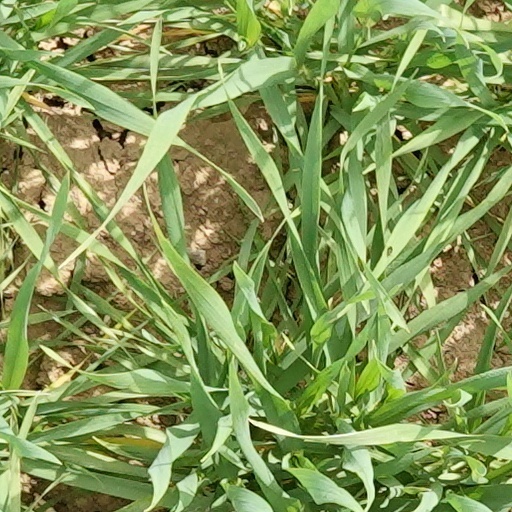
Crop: wheat